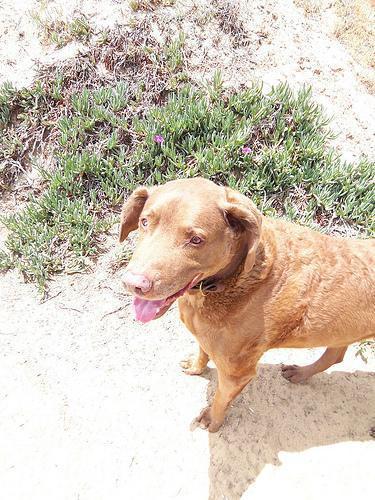
Chesapeake_Bay_retriever